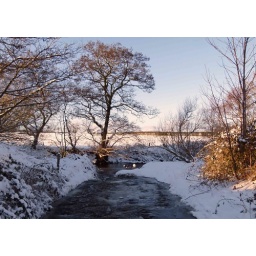
We used to play alot around here during the summer when there would be almost no water in the river